Acromyrmex

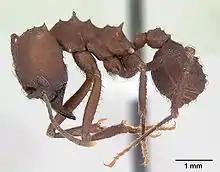
Profile view of an "A. balzani" worker

"Acromyrmex" species' hard outer covering, the exoskeleton or cuticle, functions as armour, protection against dangerous solar waves, an attachment base for internal muscles, and to prevent water loss. It is divided into three main parts; the head, thorax, and abdomen. A small segment between the thorax and abdomen, the petiole, is split into two nodes in "Acromyrmex" species.